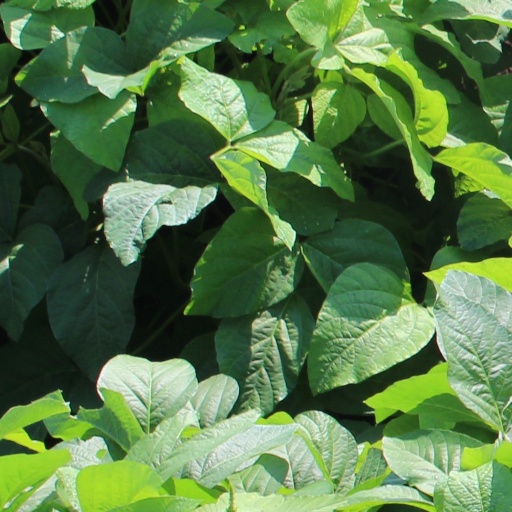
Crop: soybean